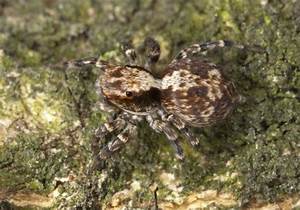
Label: ragno